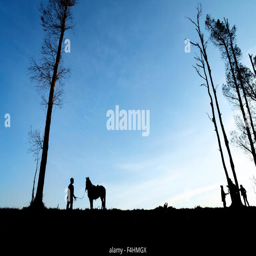
silhouette of the horseman during sunset